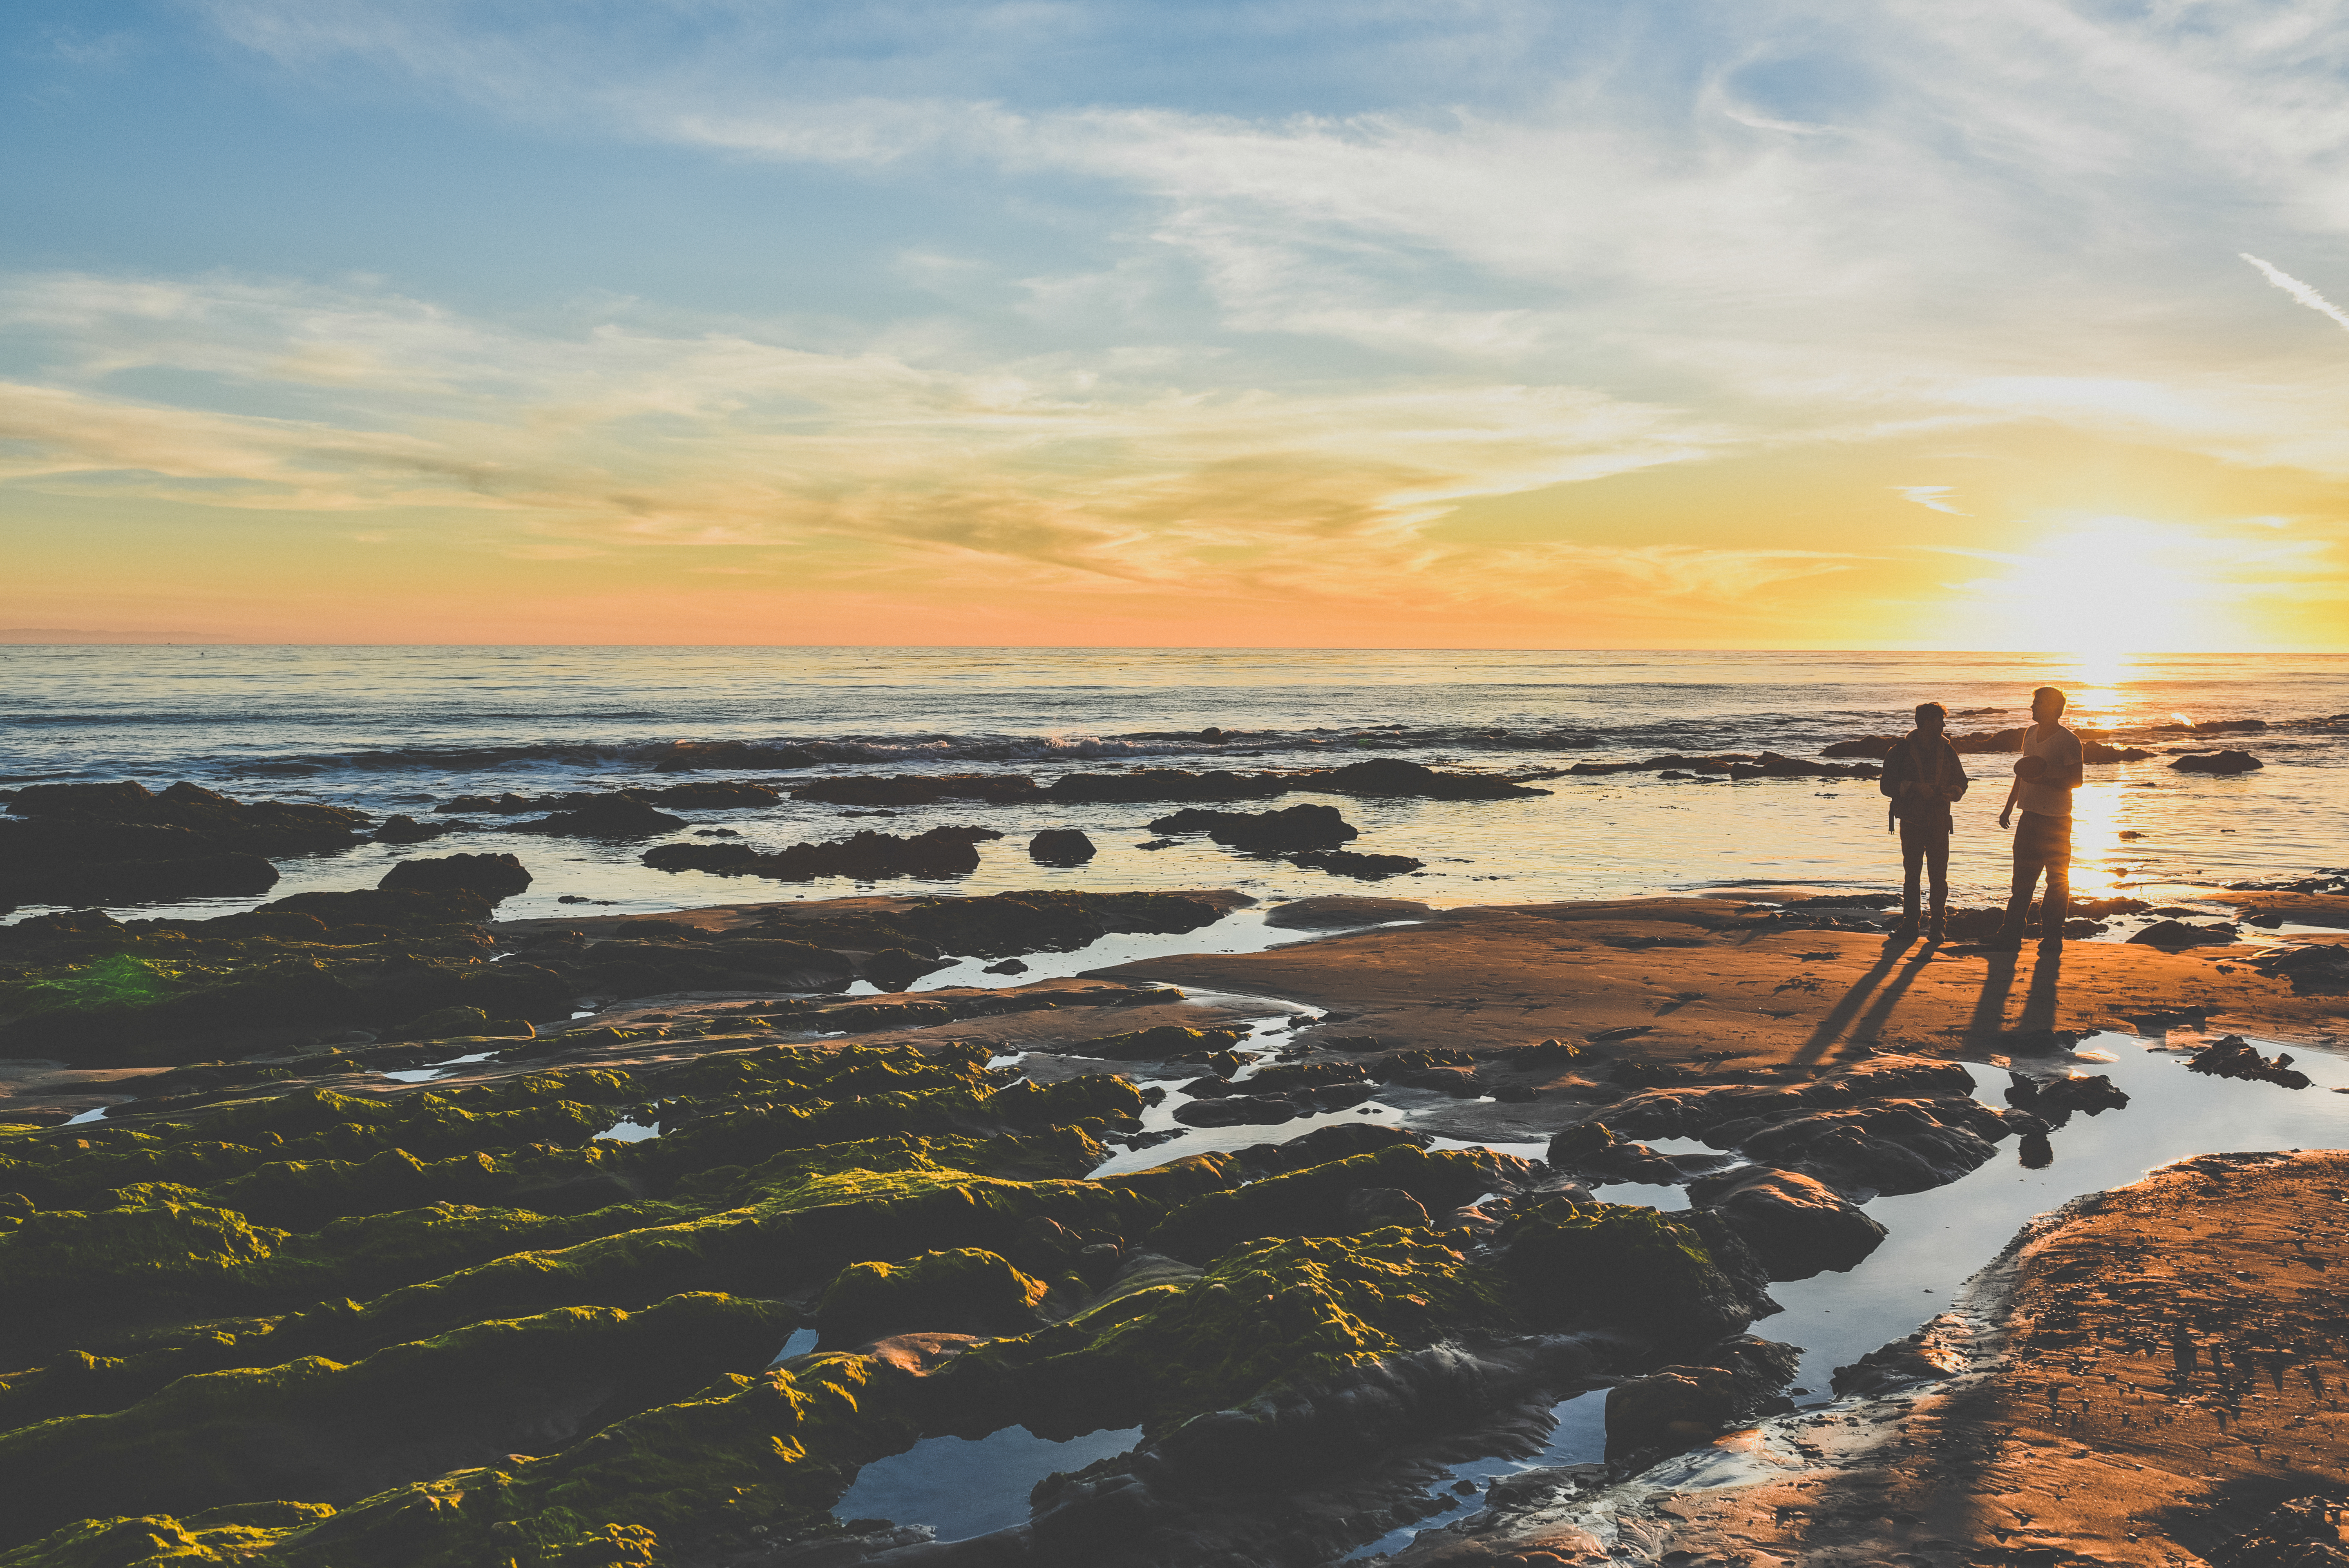
beach, landscape, sea, coast, nature, sand, rock, ocean, horizon, cloud, sunrise, sunset, sunlight, morning, shore, wave, adventure, dawn, tide, vacation, cliff, dusk, evening, cove, reflection, holiday, bay, body of water, waves, cape, wind wave